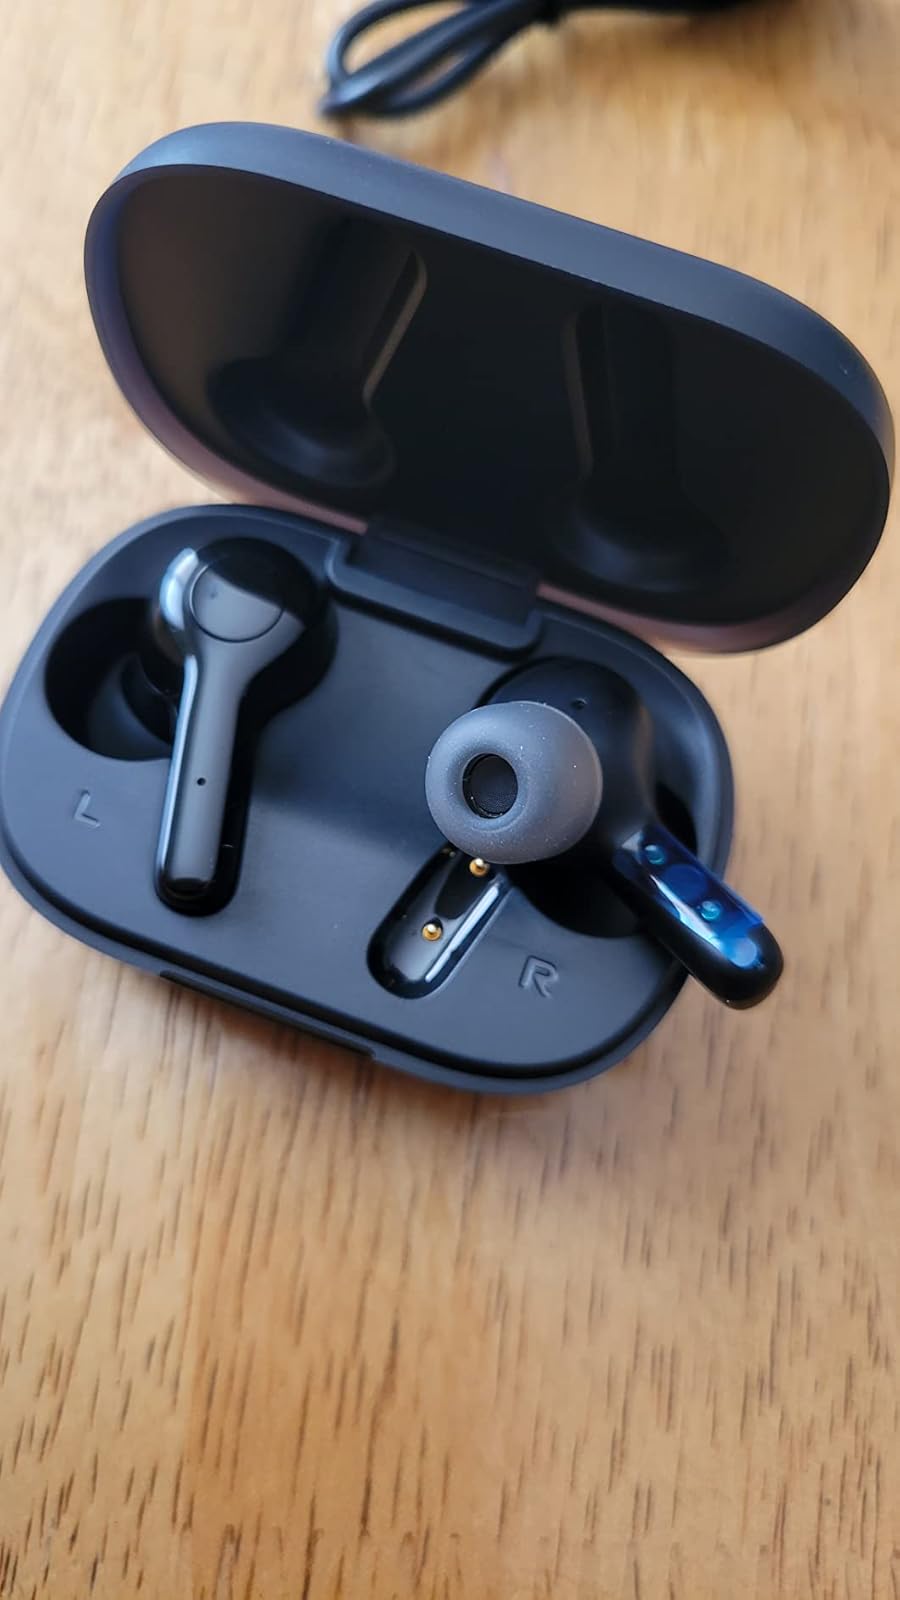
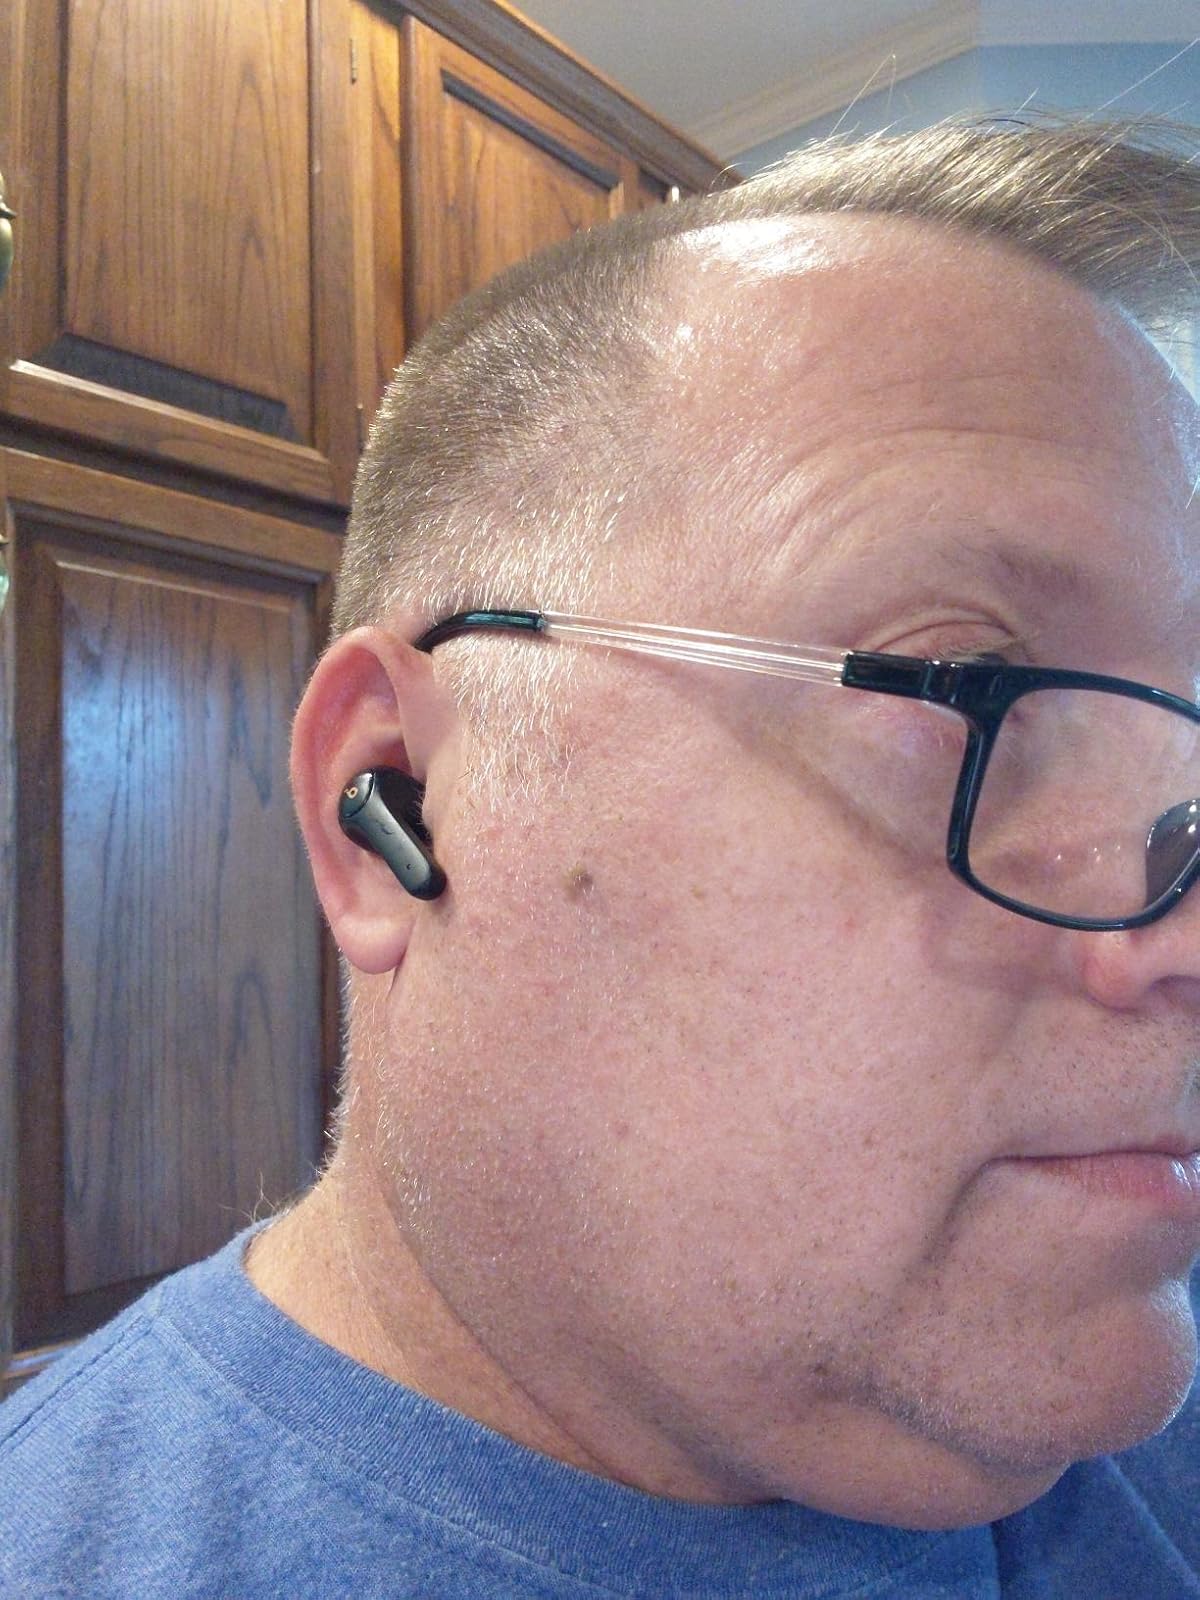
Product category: earbuds
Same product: no